Milner-Rosenwald Academy

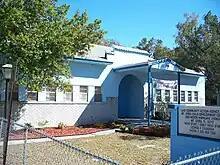

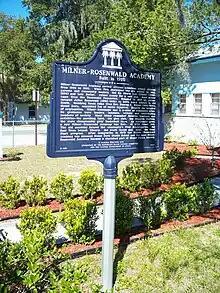
Historical marker by the school

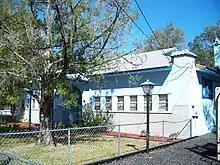
Side view

The Milner-Rosenwald Academy building is a former Rosenwald School, located at 1560 Highland Street, Mount Dora, Florida. It was opened in 1926, based on a design by architect Frank L. Bodine, and served students up to 8th grade. The school closed in 1962.